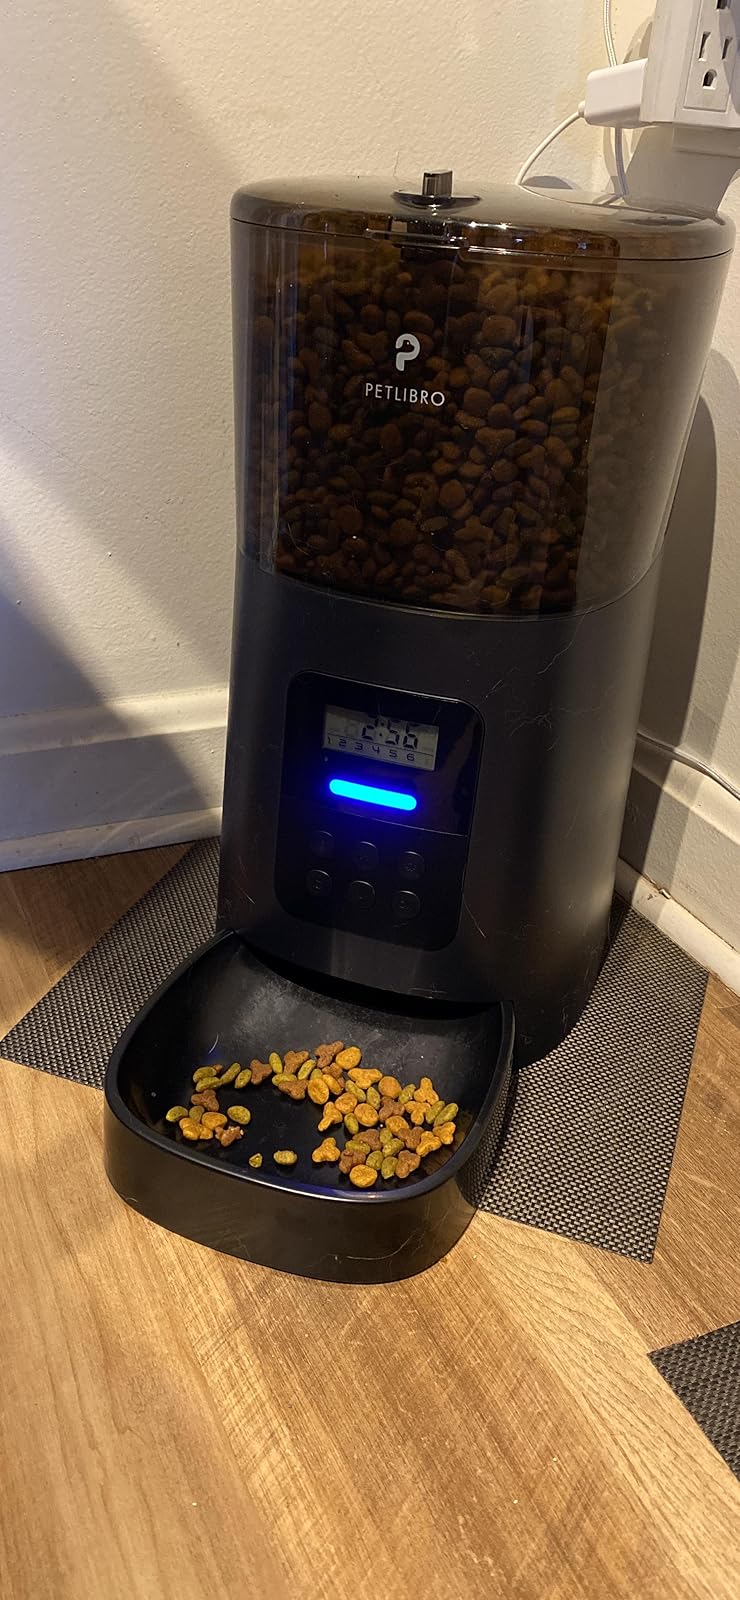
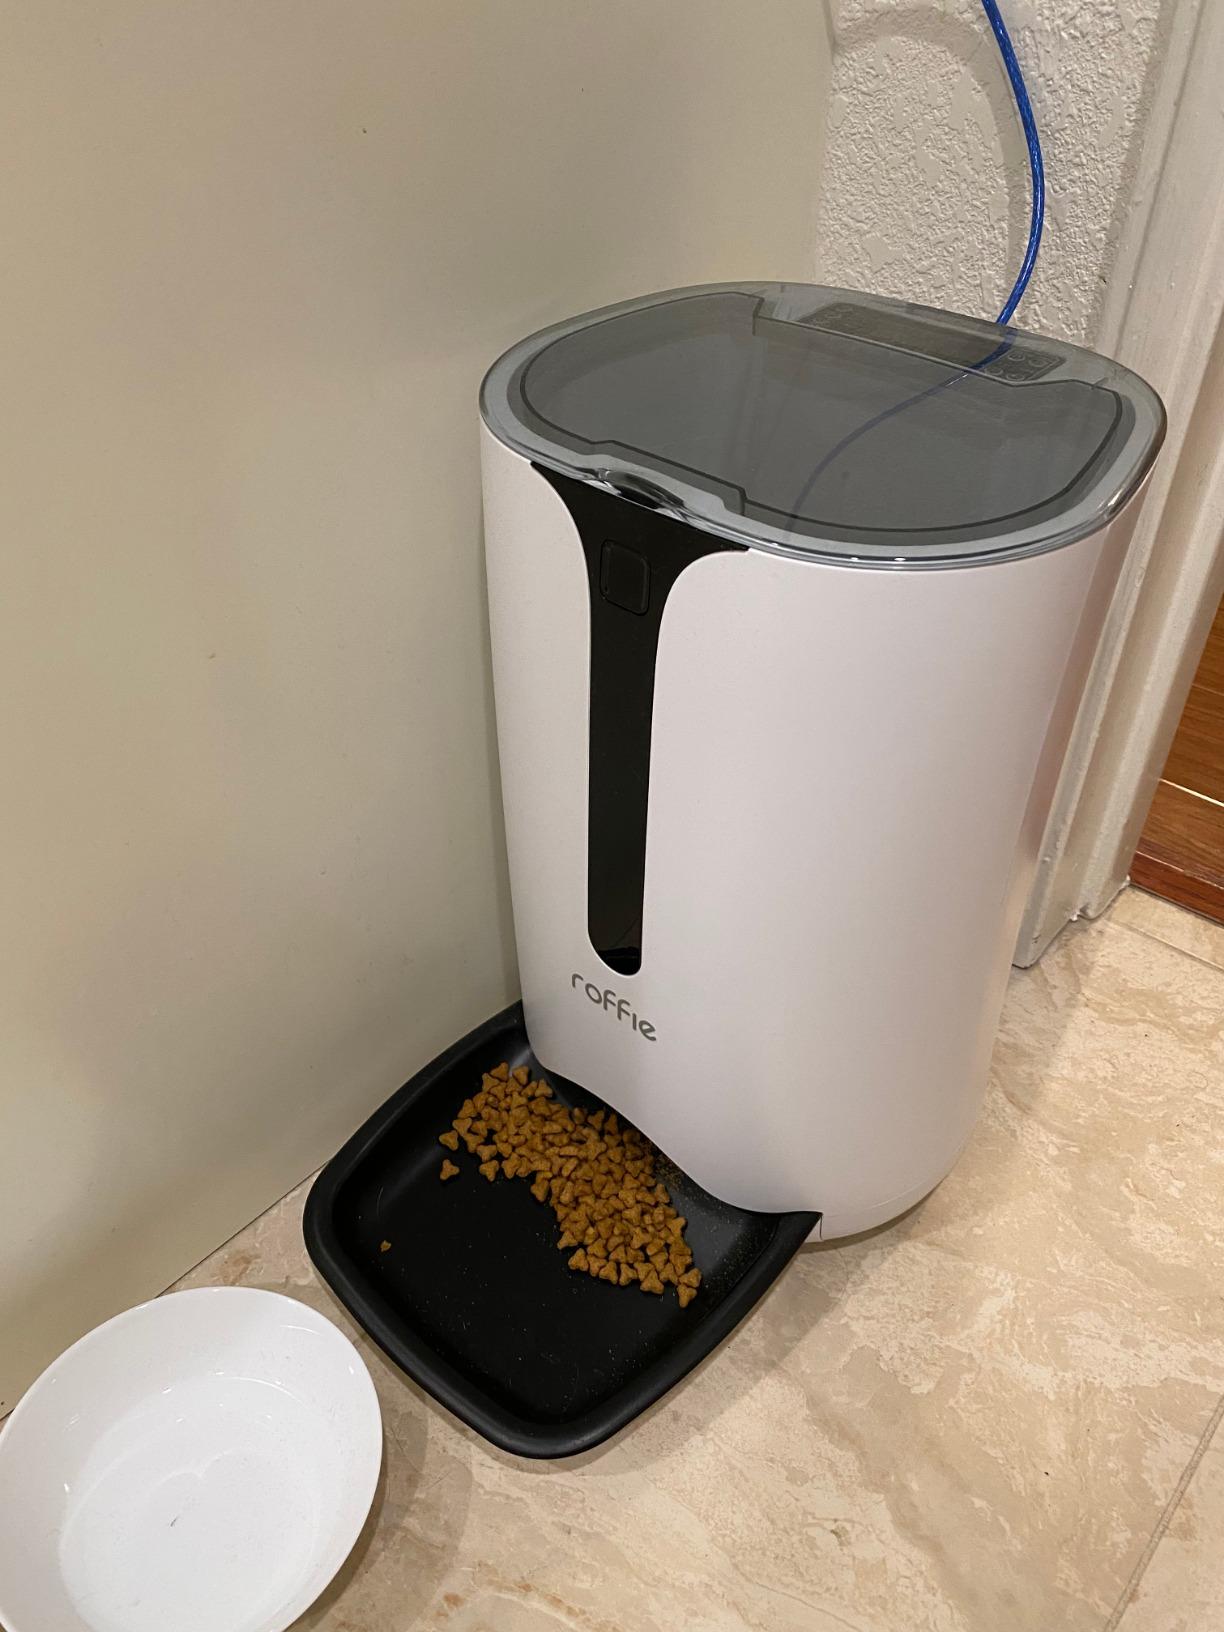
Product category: items_feeder
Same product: no